Sociology of race and ethnic relations

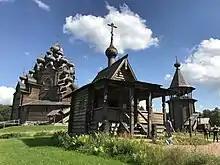
Bogoslovka ethnic theme park. Vsevolozhsky District, Russia

The sociology of race and ethnic relations is the study of social, political, and economic relations between races and ethnicities at all levels of society. This area encompasses the study of systemic racism, like residential segregation and other complex social processes between different racial and ethnic groups, as well as theories that encompass these social processes